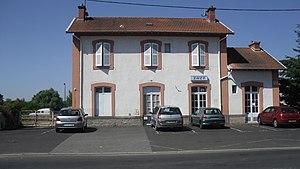
Gare de Saint Yorre
Saint-Yorre est une commune française située dans le département de l'Allier, en région Auvergne-Rhône-Alpes.
La ligne de Saint-Germain-des-Fossés à Darsac est une ligne ferroviaire qui permet de relier la gare de Saint-Germain-des-Fossés au massif du Forez, aux monts du Livradois et au Velay via Vichy. Partiellement abandonnée aujourd'hui, sa partie nord reste très active puisque parcourue par les trains qui assurent la relation Paris - Clermont-Ferrand.